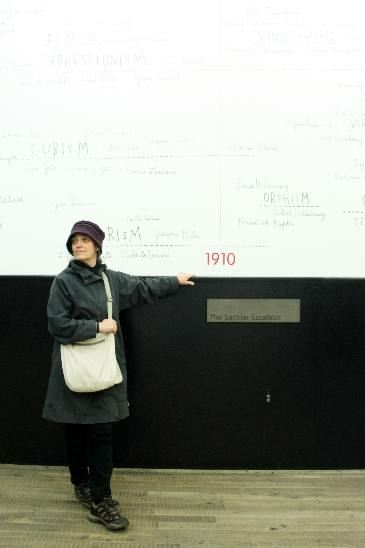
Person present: Yes